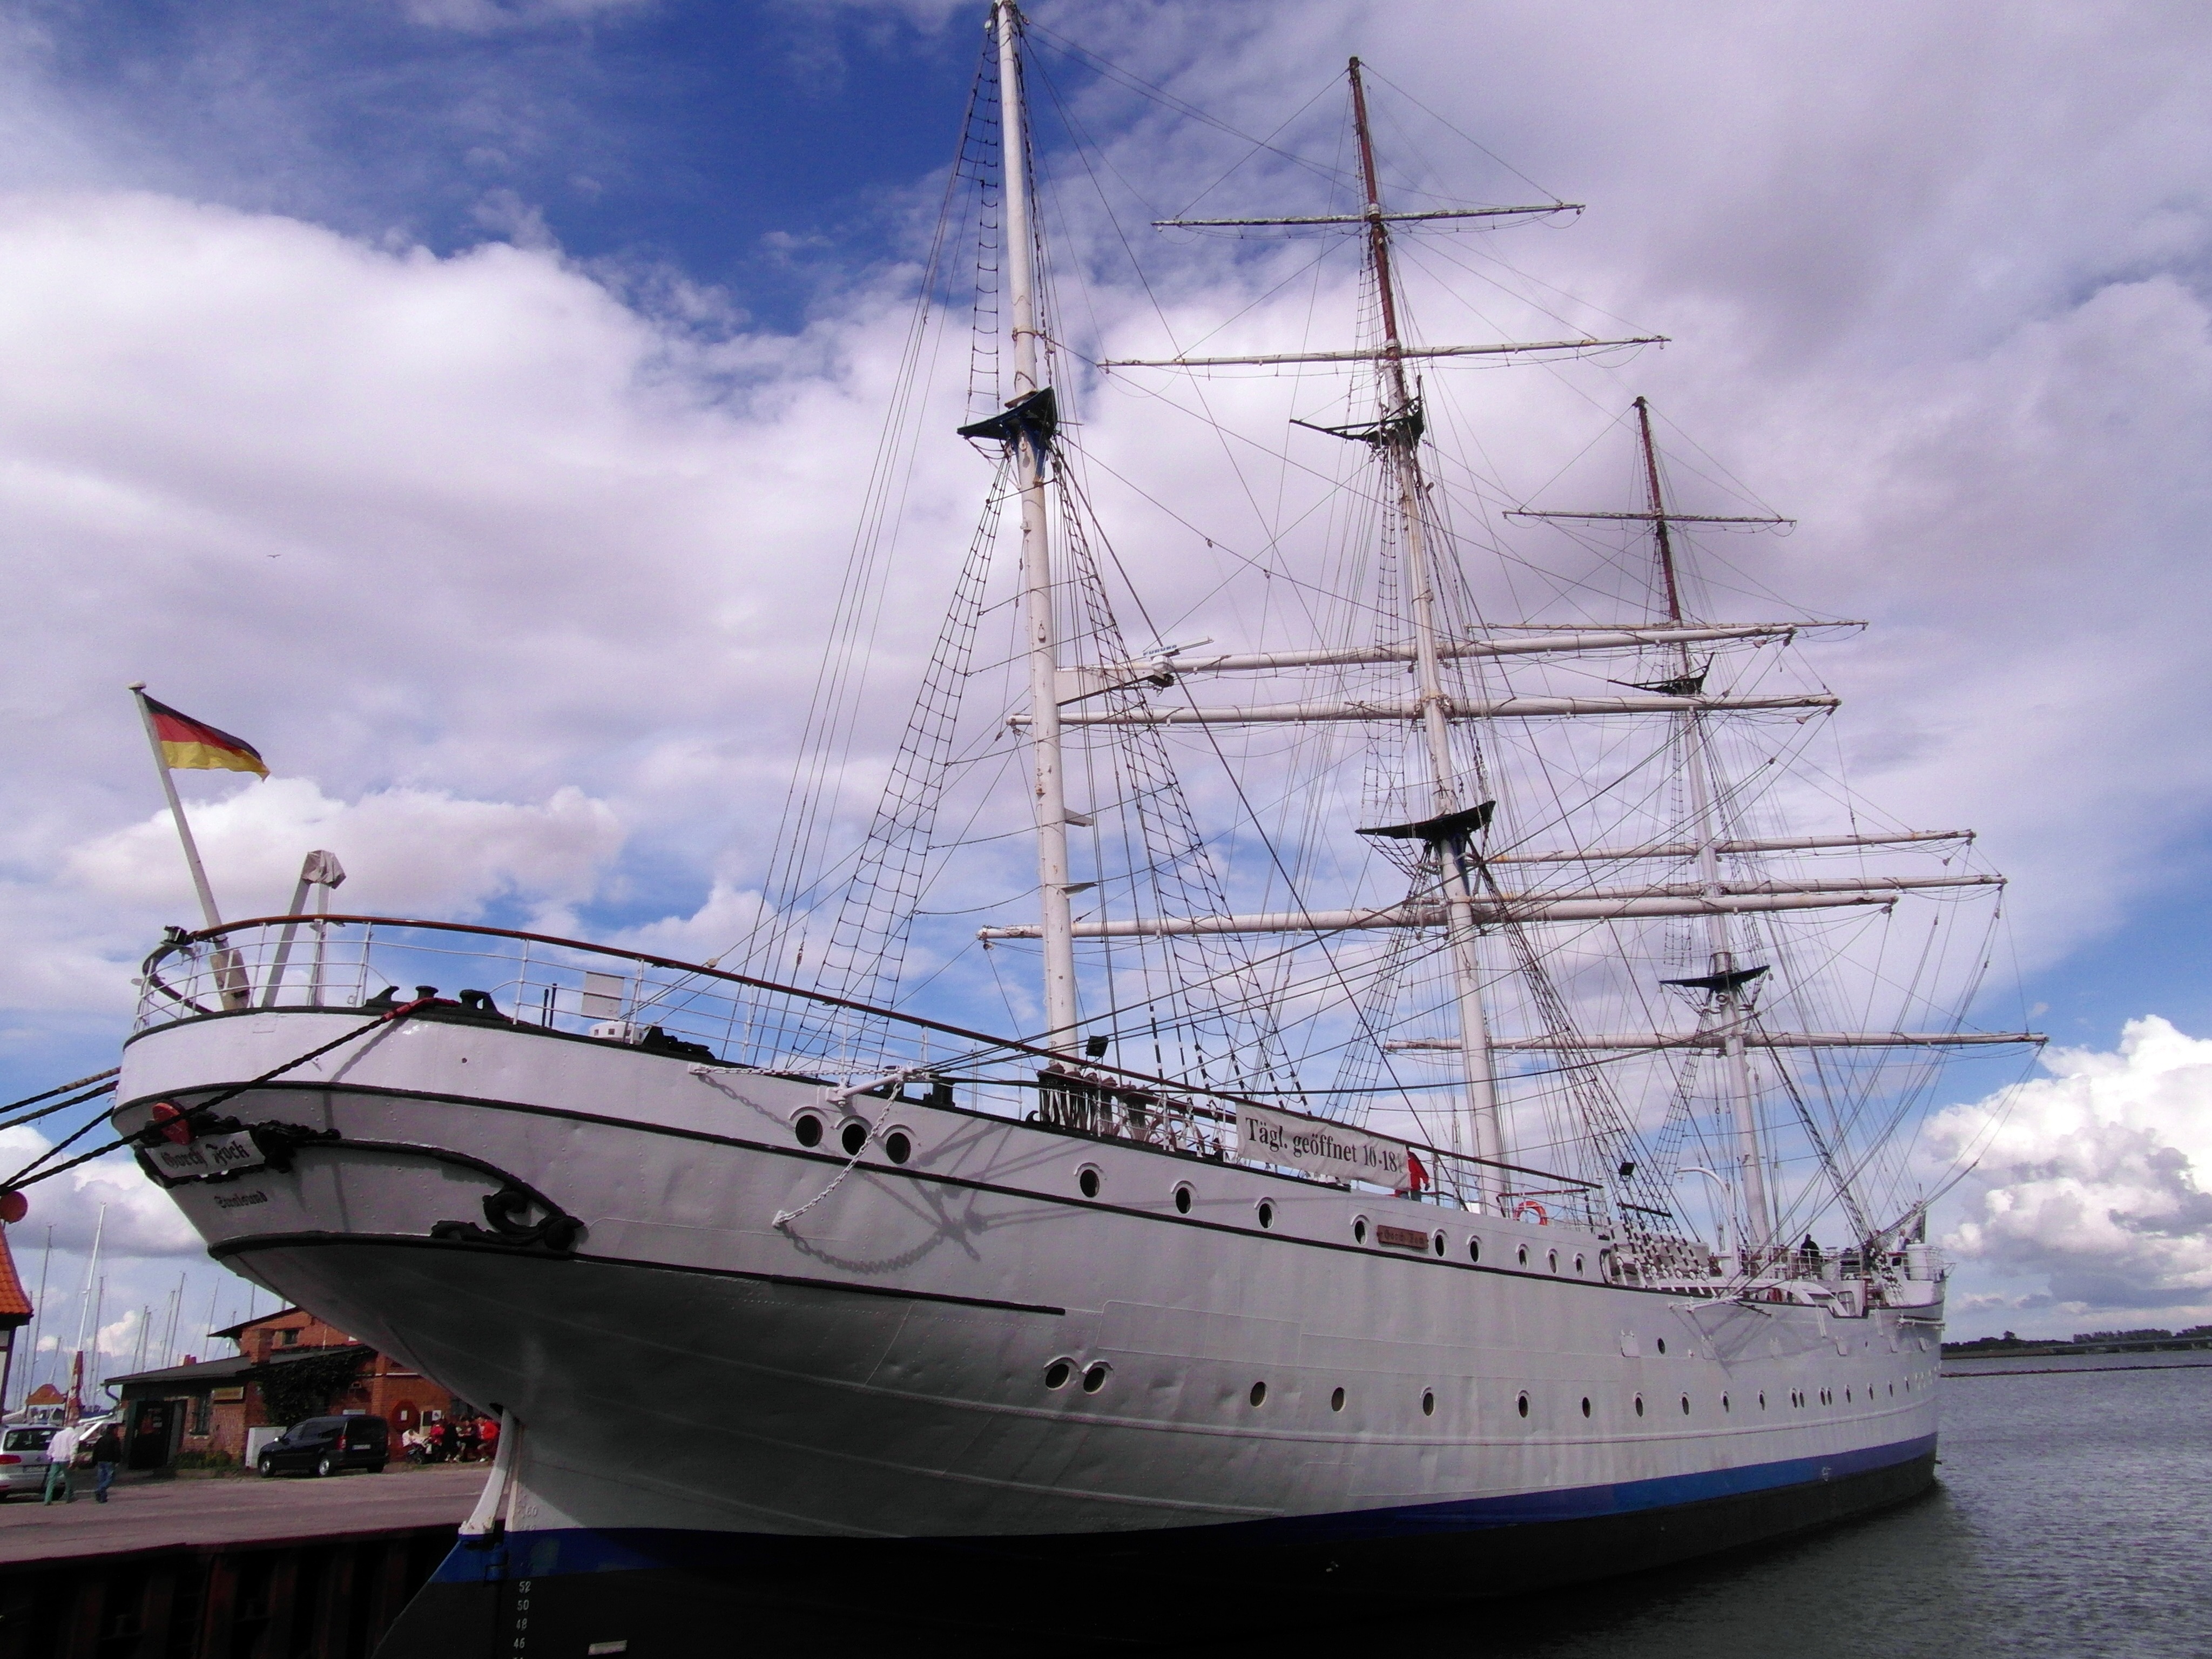
sea, boat, ship, vehicle, mast, sailing, yacht, training, sailboat, sail, sailing vessel, masts, watercraft, schooner, windjammer, stralsund, frigate, brig, sailing ship, fishing vessel, training ship, tall ship, gorch fock, brigantine